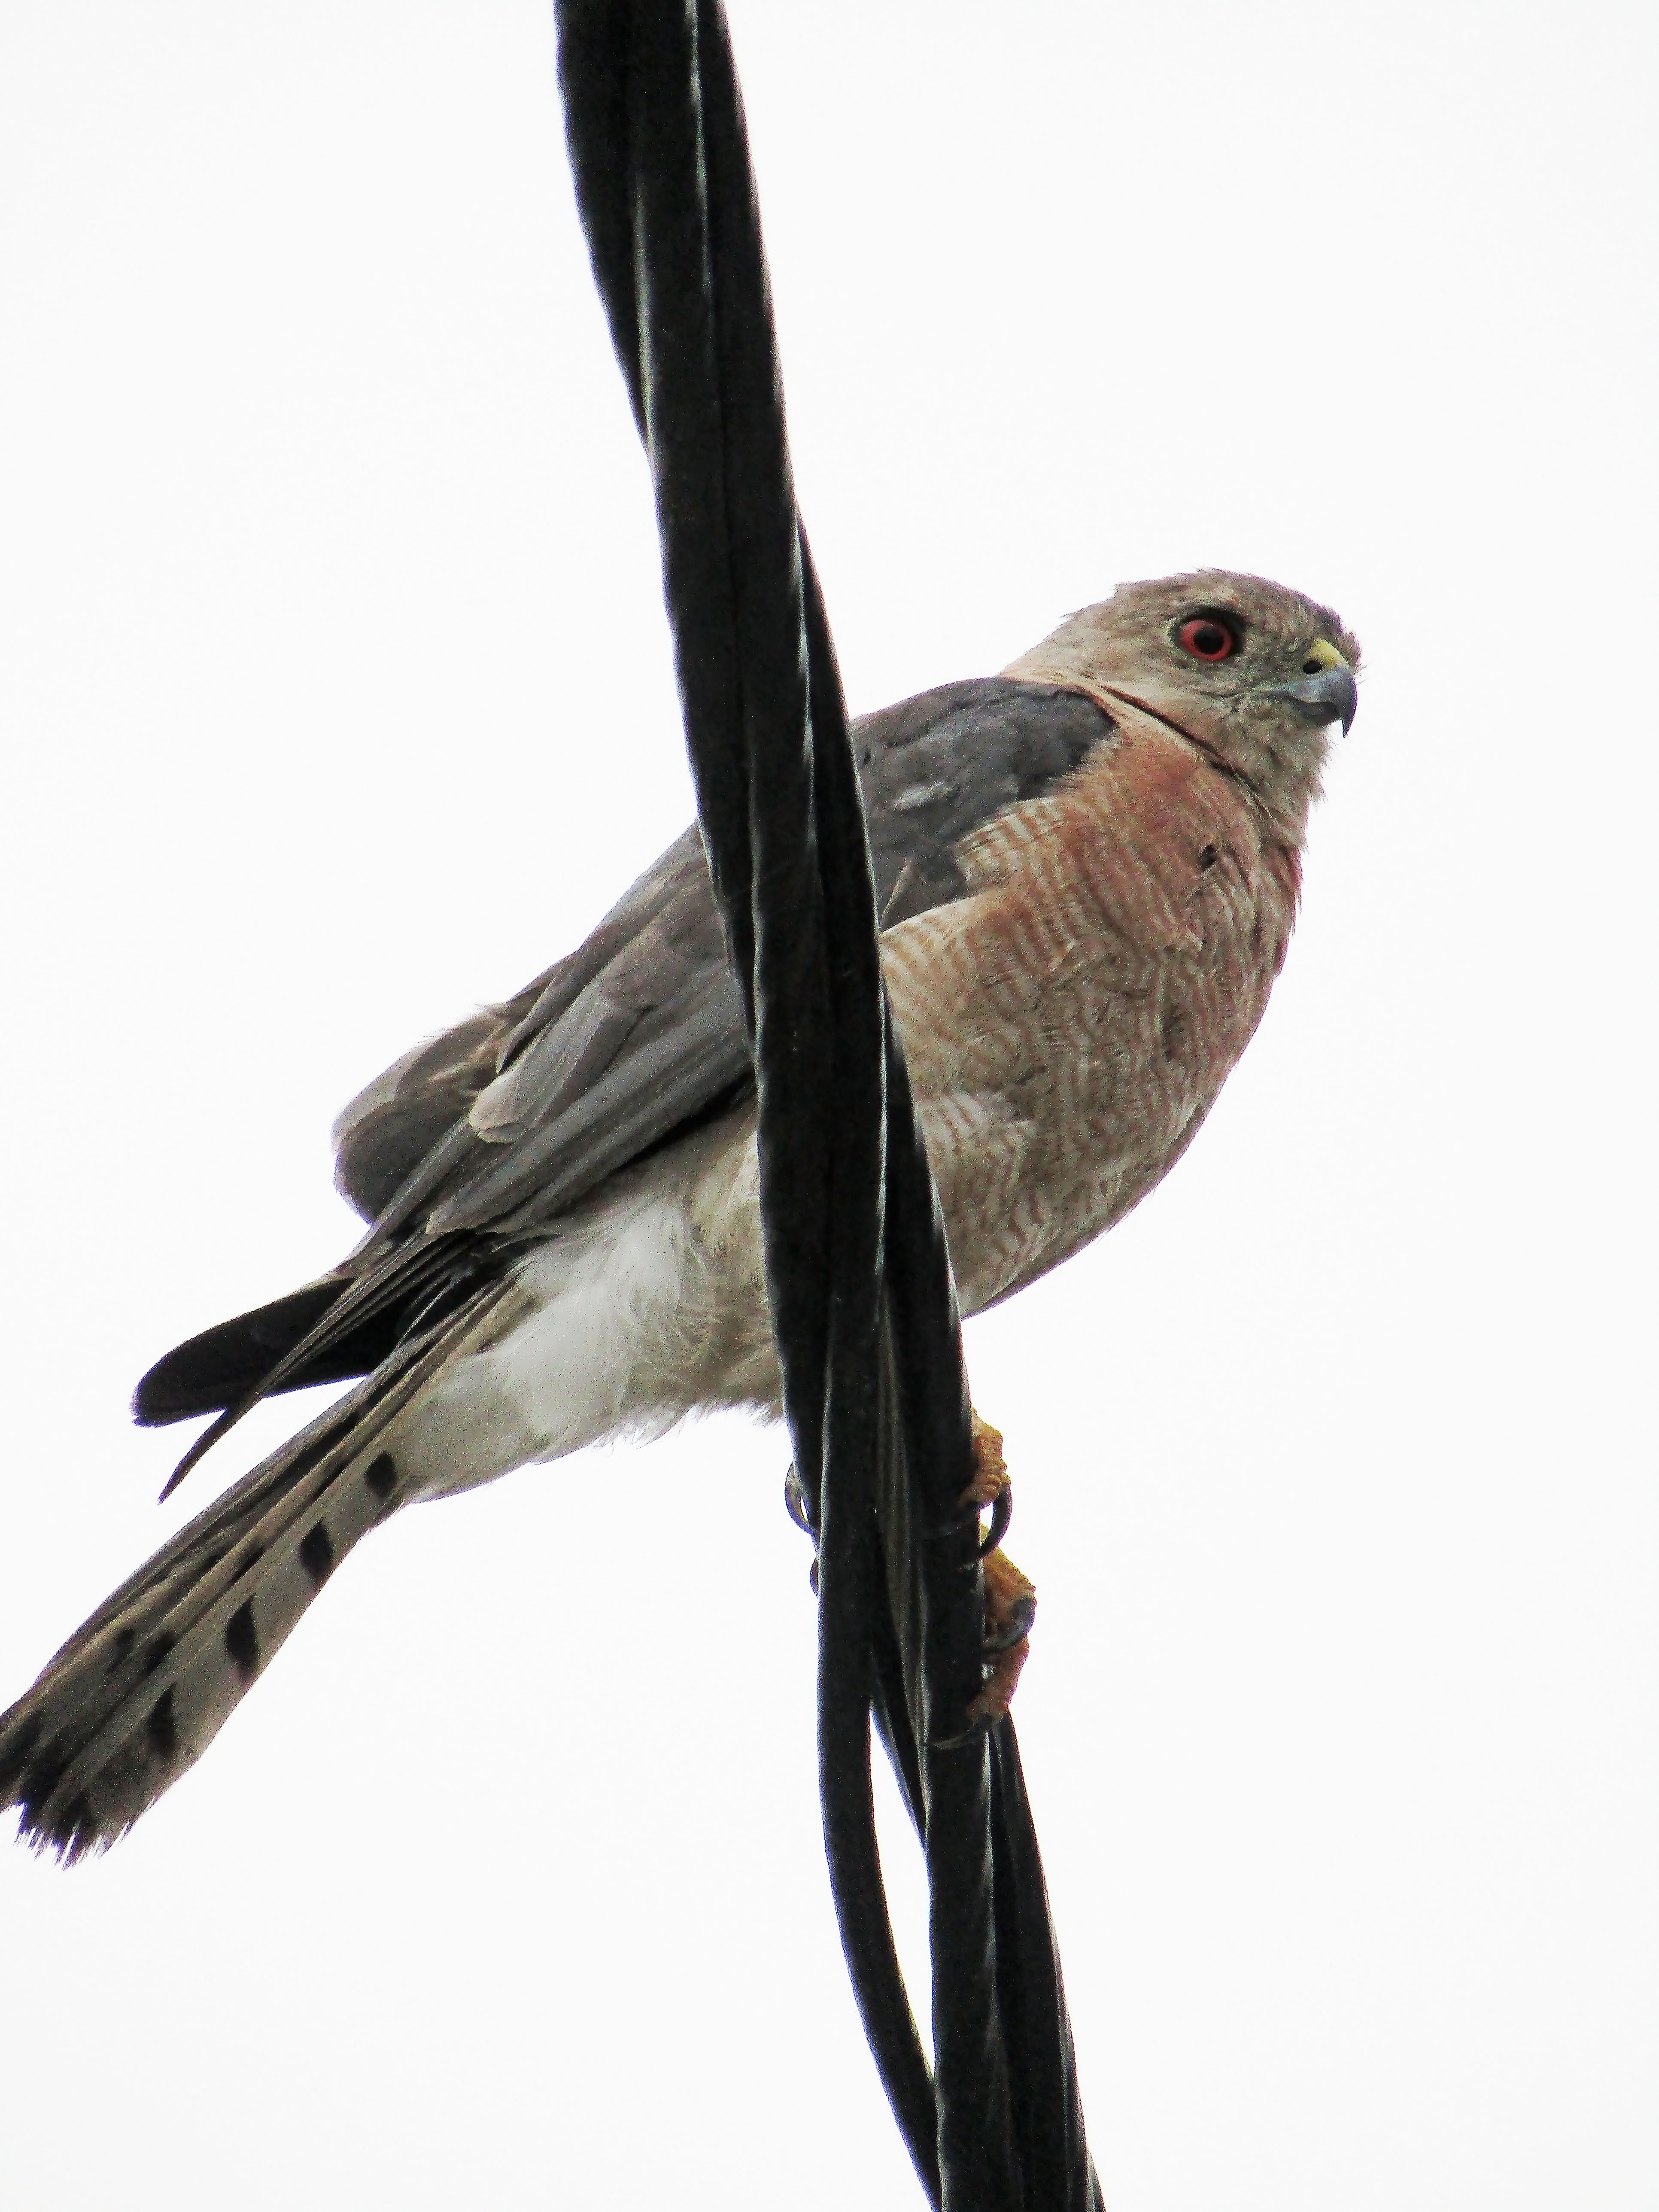
bird, eyes, body, spots, color, beak, falconiformes, feather, accipitridae, twig, falcon, wing, wood, tail, accipitriformes, songbird, bird of prey, perching bird, hawk, foot, emberizidae, finch, sharp shinned hawk, wire, sparrow, wildlife, harrier, balance, metal, old world flycatcher, natural material, buzzard